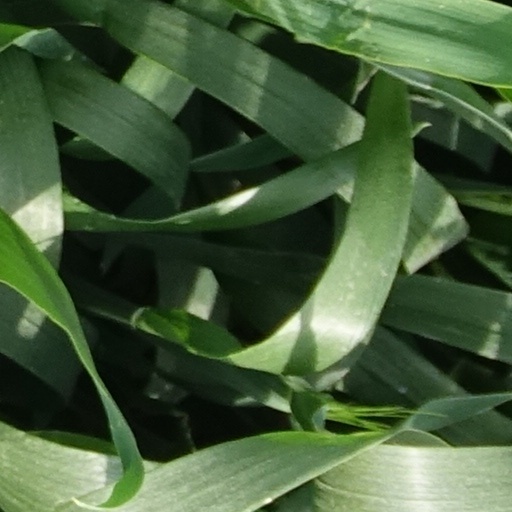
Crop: wheat